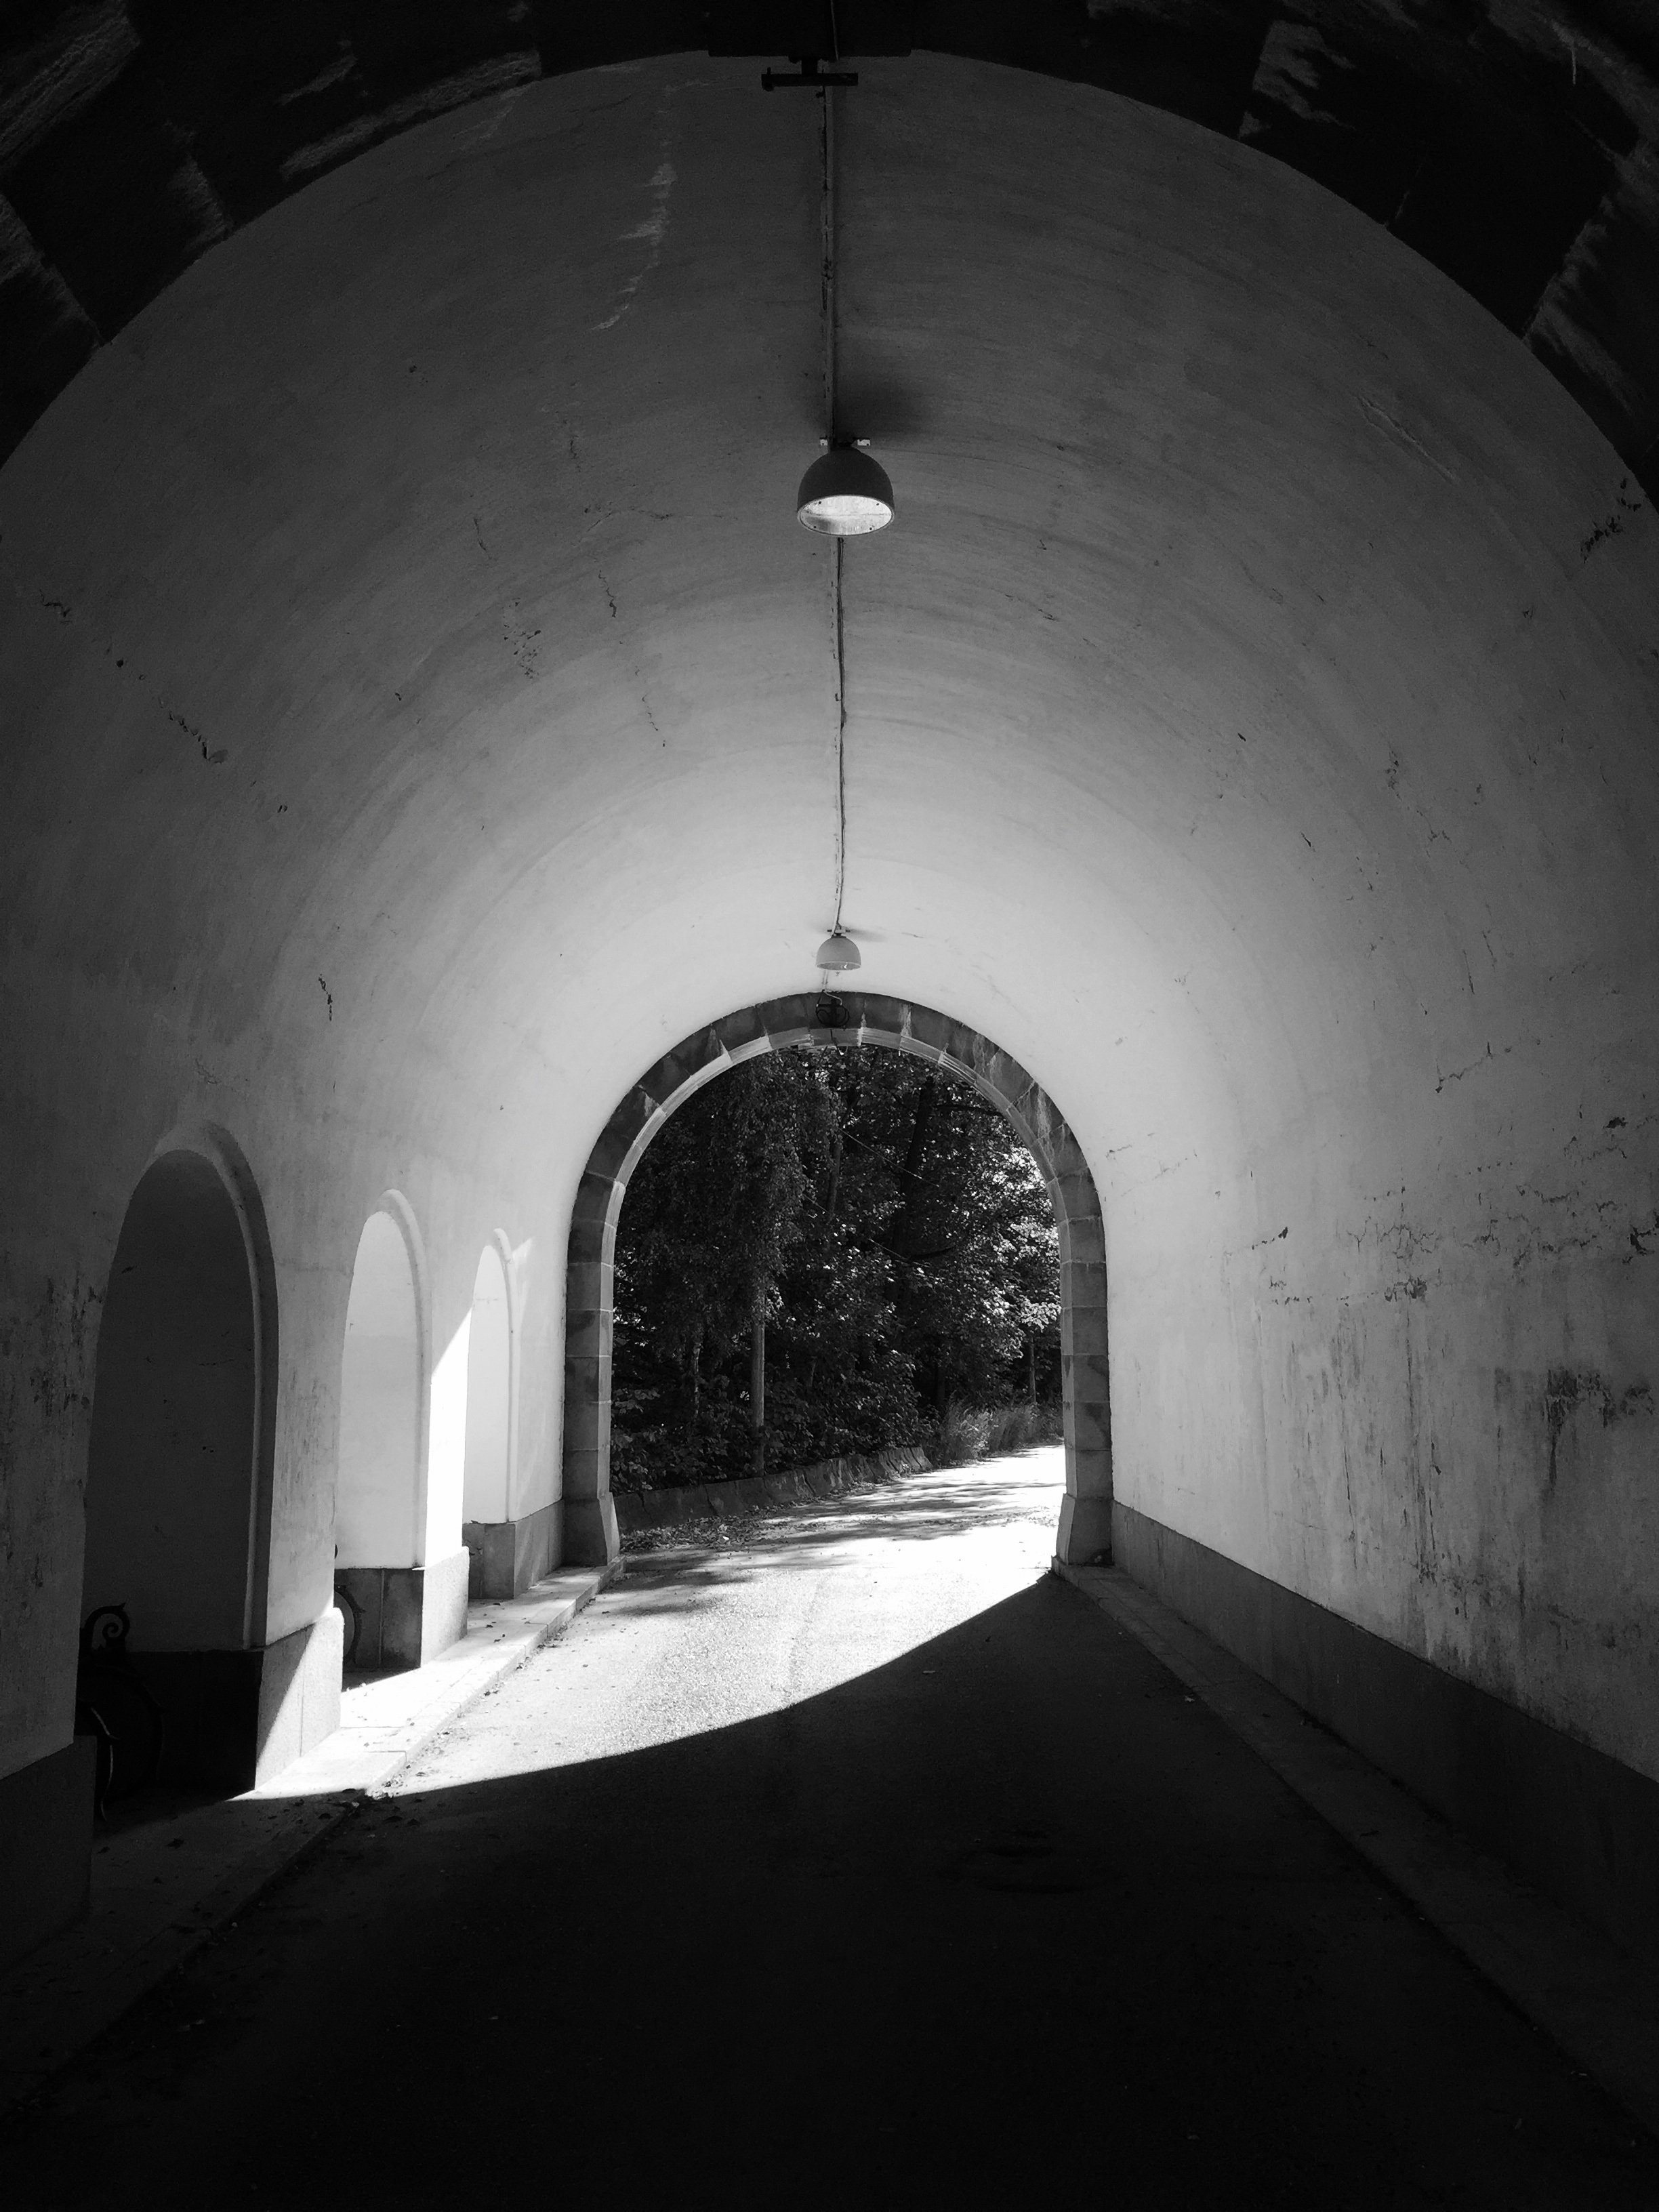
silhouette, light, black and white, white, photography, tunnel, dark, underground, darkness, black, monochrome, infrastructure, bright, symmetry, snapshot, shape, end, monochrome photography